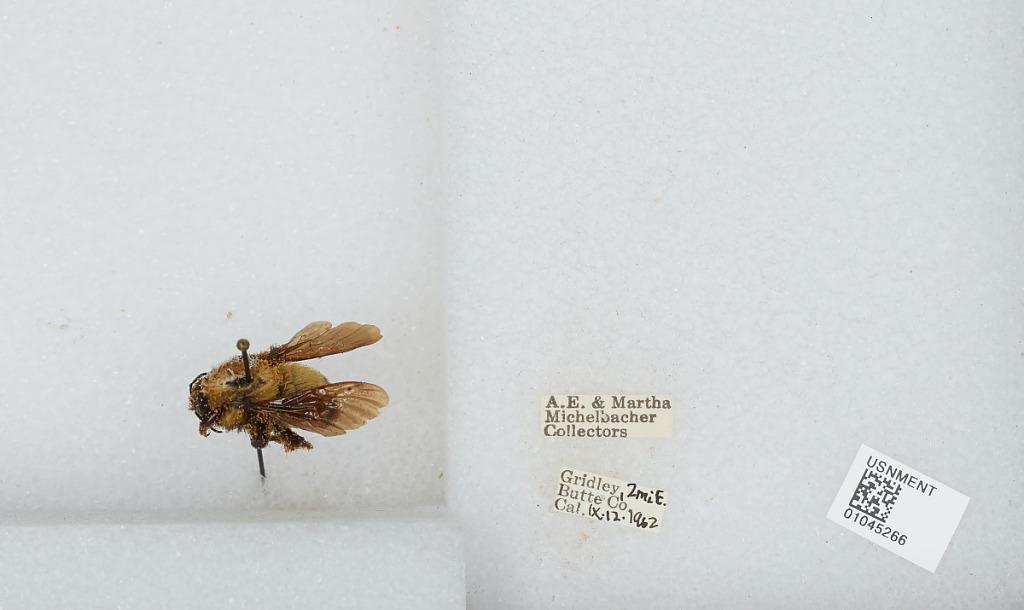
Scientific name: Bombus sp.
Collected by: A. Michelbacher & M. Michelbacher
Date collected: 1962-9-12
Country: United States
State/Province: California
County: Butte
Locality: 2 miles East of Gridley
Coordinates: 39.3661, -121.646